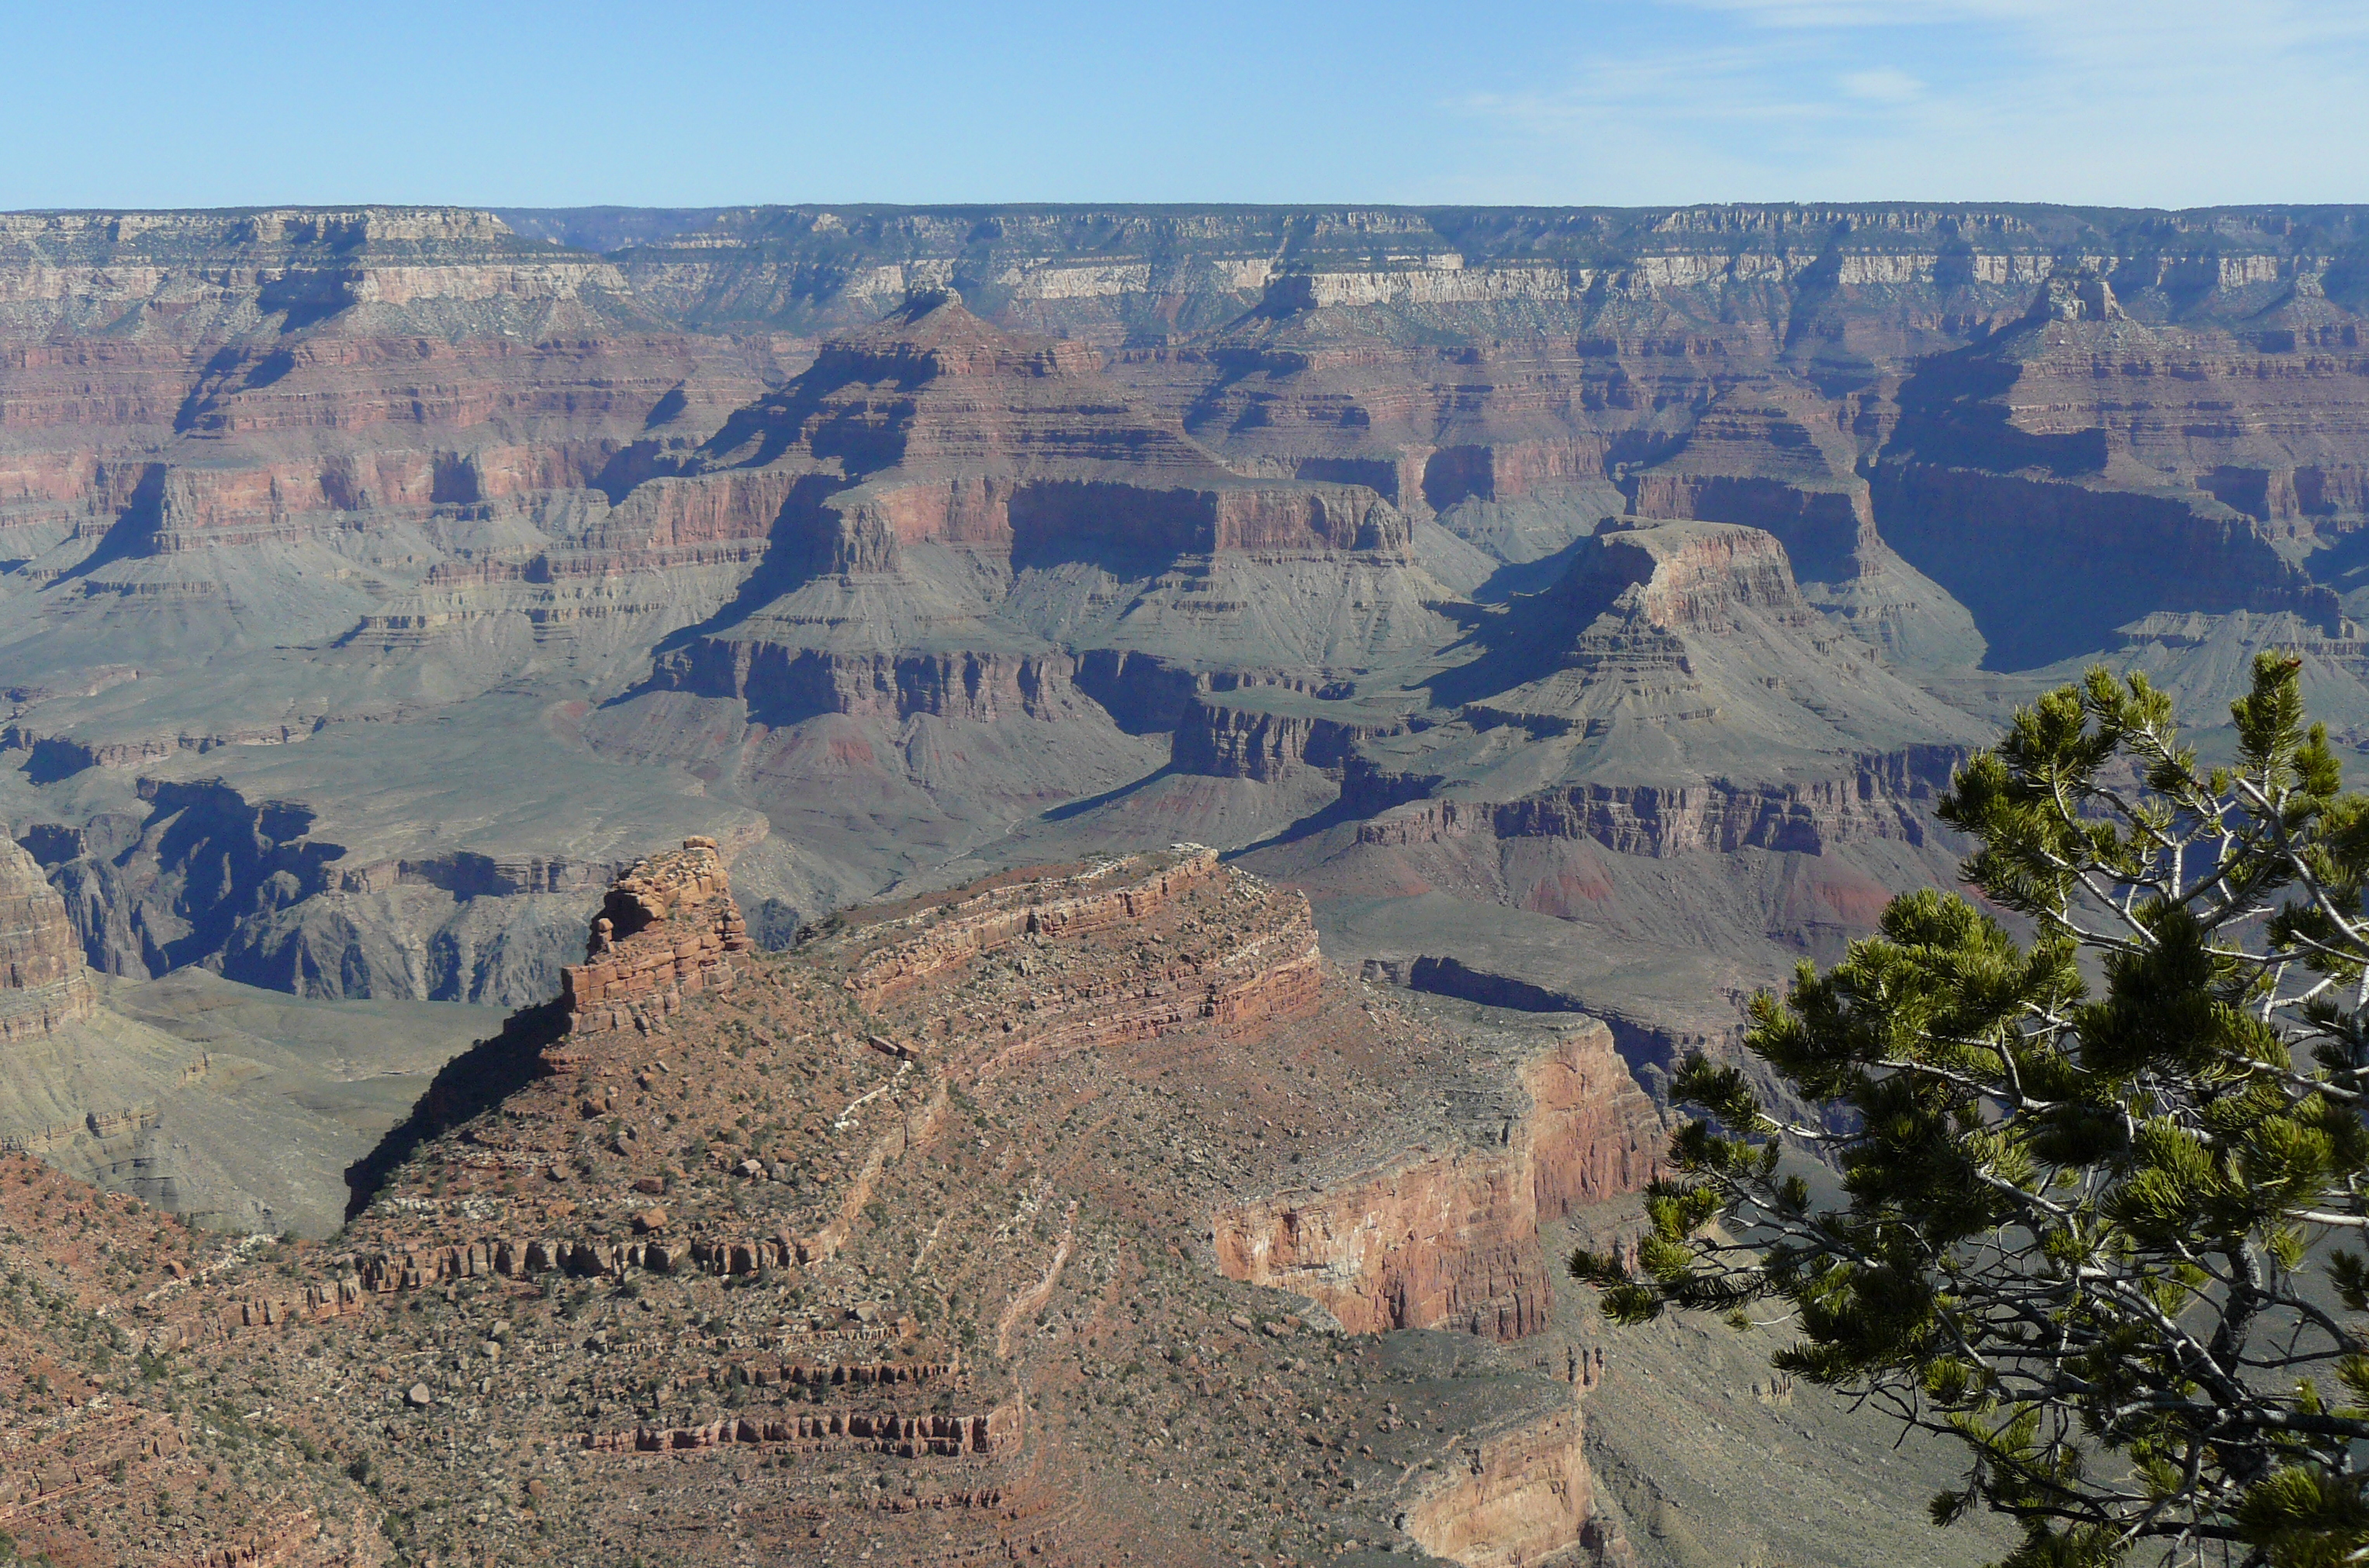
nature, formation, canyon, terrain, national park, geology, badlands, plateau, nationalparks, grandcanyon, desertlandscape, wadi, landform, deepcanyons, geographical feature